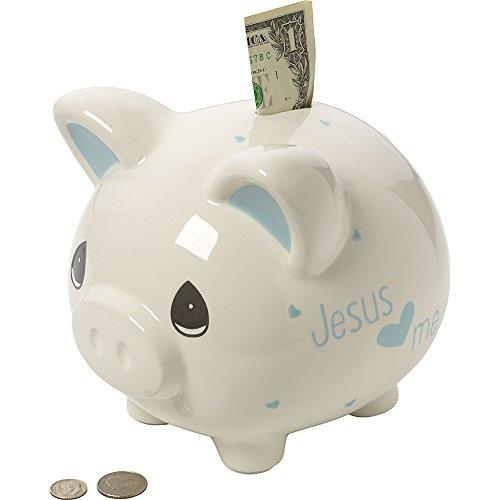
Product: Precious Moments, Jesus Loves Me, Ceramic Piggy Bank, Boy, 164461
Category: Toys & Games | Novelty & Gag Toys | Money Banks
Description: sharing an expression of heavenly love, this teardrop-eyed piggy bank with blue accents is perfect for a baby boy's Growing savings.
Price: $36.63
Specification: ProductDimensions:6.8x7.8x6.8inches|ItemWeight:2.3pounds|ShippingWeight:2.3pounds(Viewshippingratesandpolicies)|Manufacturer:PreciousMomentsCompany,Inc.|ASIN:B01MUCIBW4|Itemmodelnumber:164461